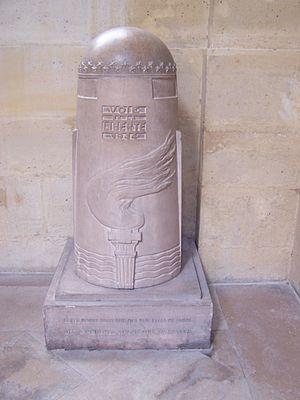
Borne de la Voie de la Liberté située dans l'église Saint Louis des Invalides de Paris
Cette liste non exhaustive recense les bornes routières de la voie de la Liberté, mémoriaux de guerre dont la majeure partie retrace l'itinéraire suivi par la 3ᵉ armée américaine commandée par le général Patton.
La voie de la Liberté est une voie commémorant la victoire des Alliés et la libération de la France, de la Belgique et du Luxembourg pendant la Seconde Guerre mondiale. Elle est matérialisée par une série de bornes kilométriques le long du réseau routier entre Sainte-Mère-Église et Utah Beach, en Normandie, et Bastogne, dans la province belge du Luxembourg, marquant l'itinéraire suivi par la 3ᵉ armée américaine commandée par le général Patton.